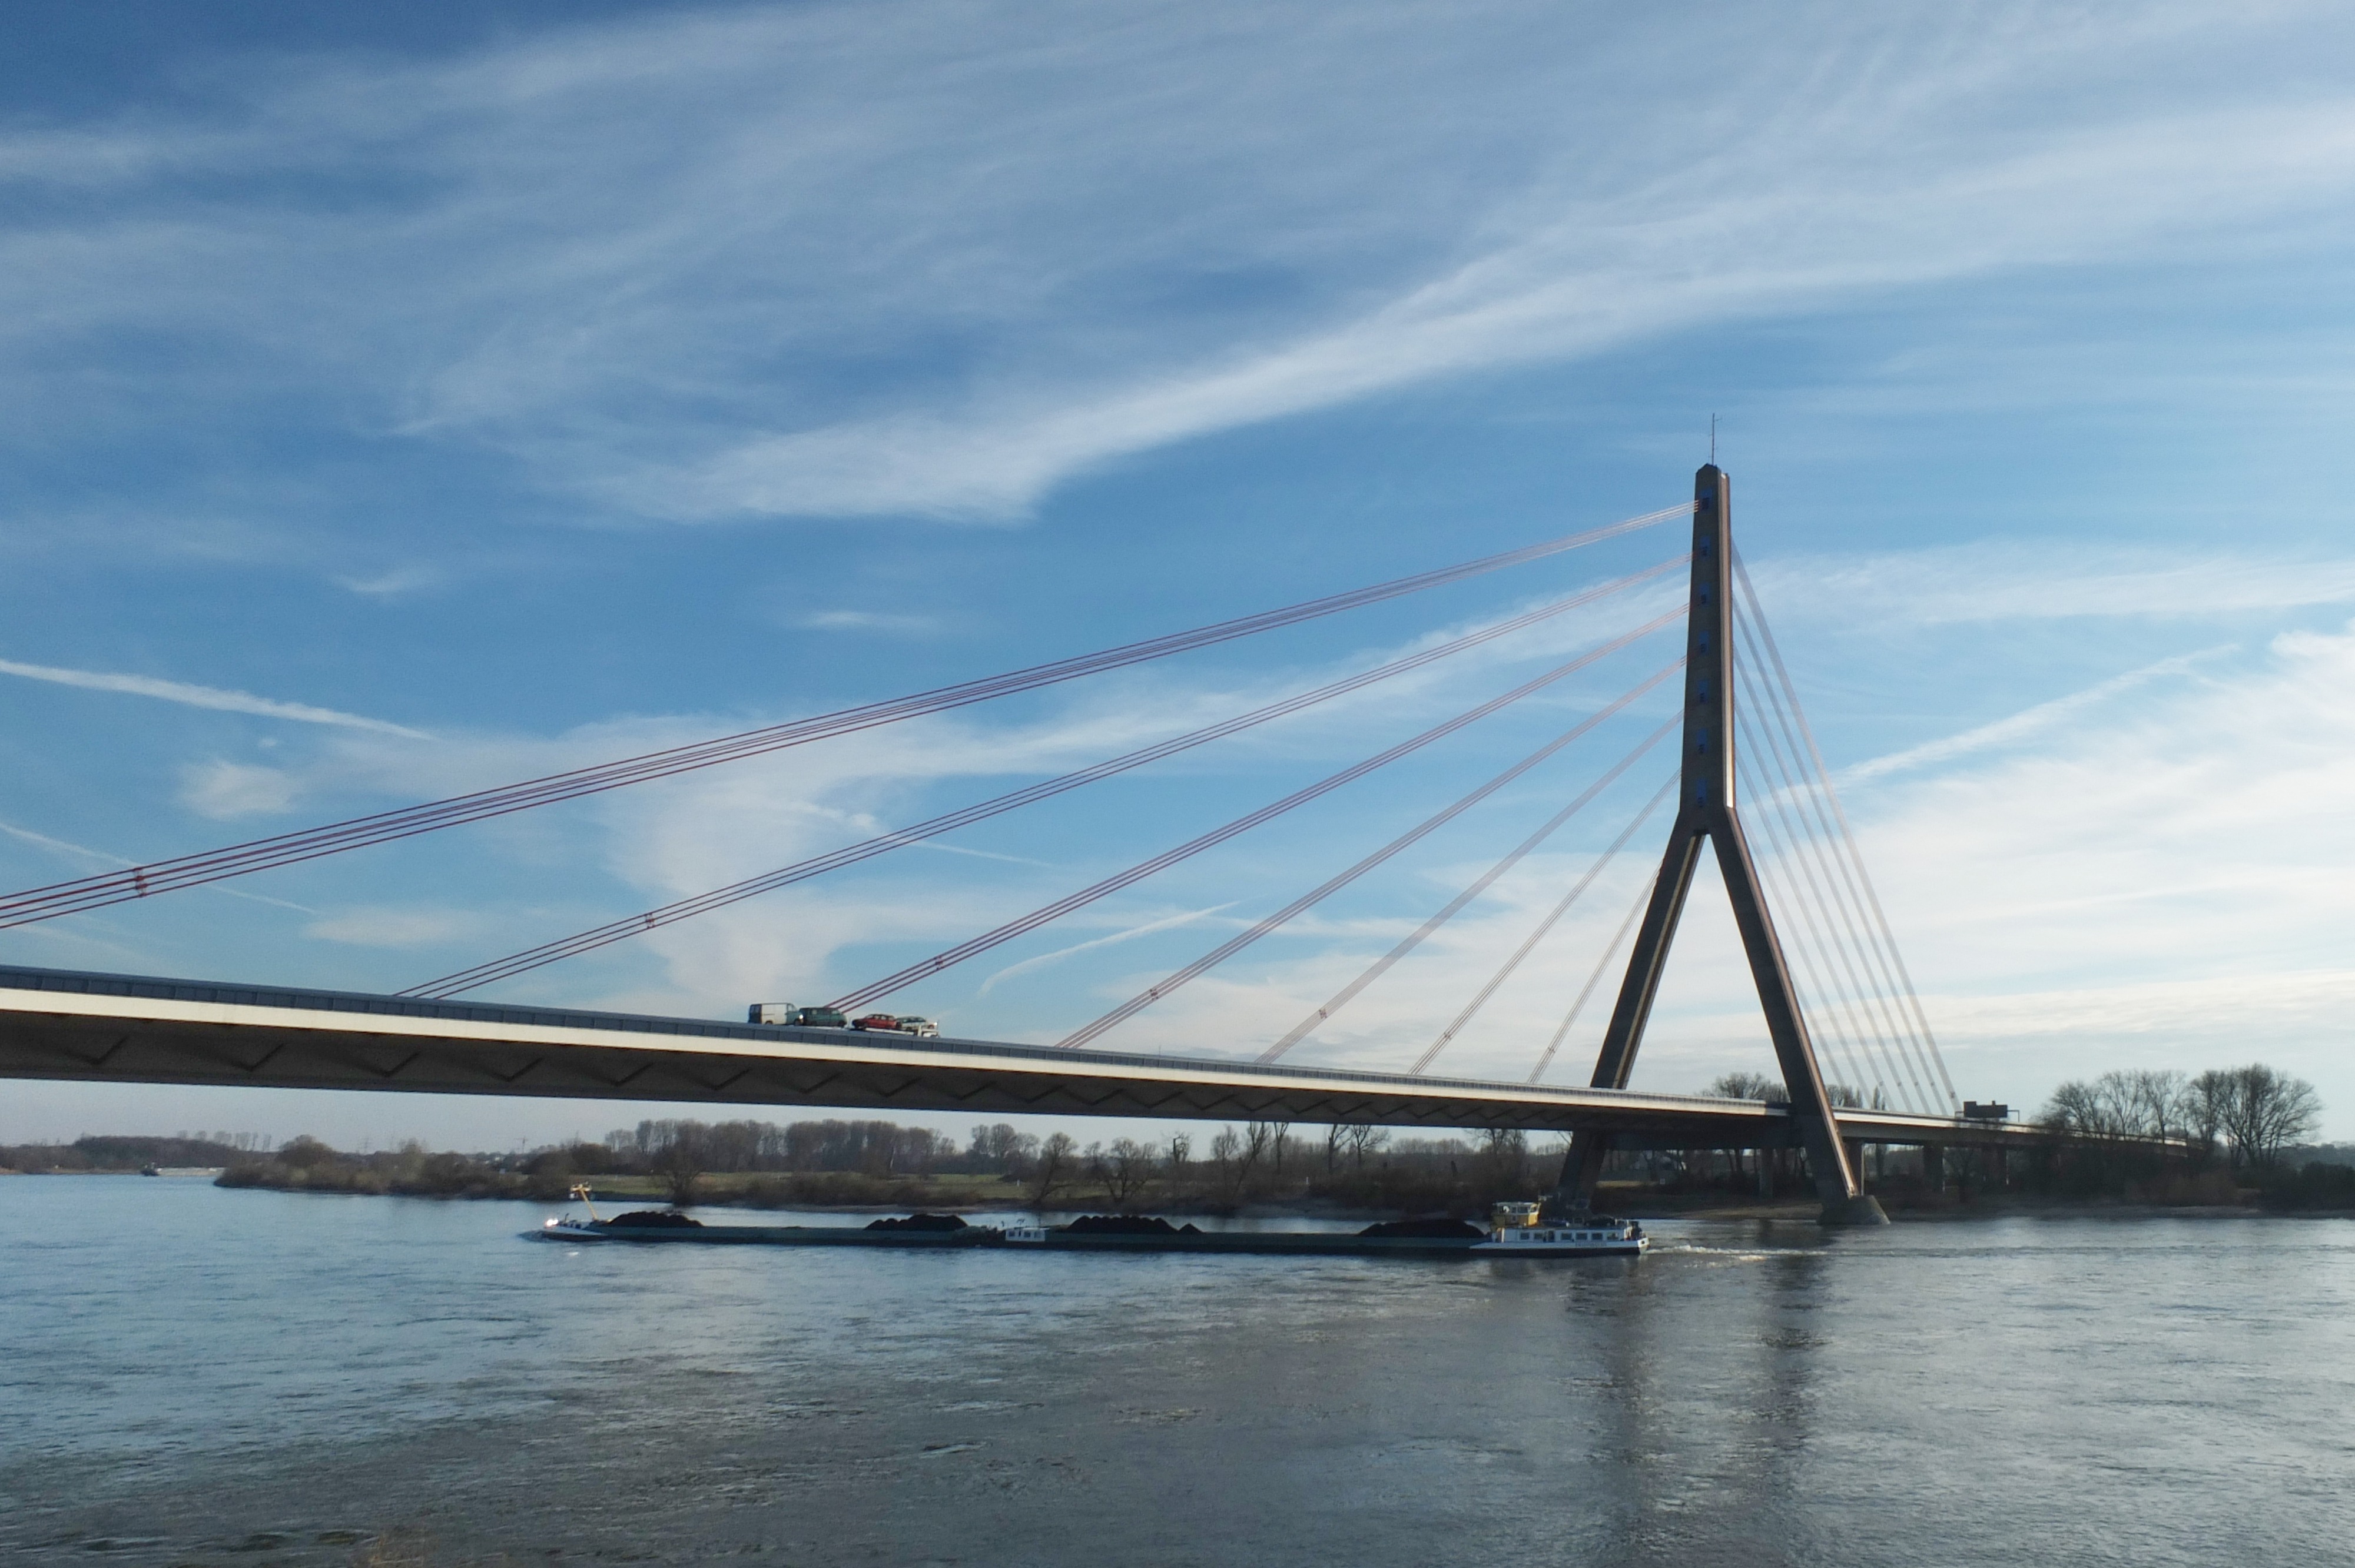
landscape, nature, architecture, sky, technology, road, bridge, traffic, building, river, steel, suspension bridge, construction, calm, blue, waterway, pylon, clouds, germany, large, strong, rhine, enormous, river landscape, dusseldorf, cable stayed bridge, rheinbr cke, stahlbau, technology and nature, beam bridge, flehe bridge, fixed link, extradosed bridge